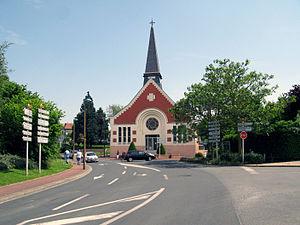
Gauchy est une commune française située dans le département de l'Aisne, en région Hauts-de-France.